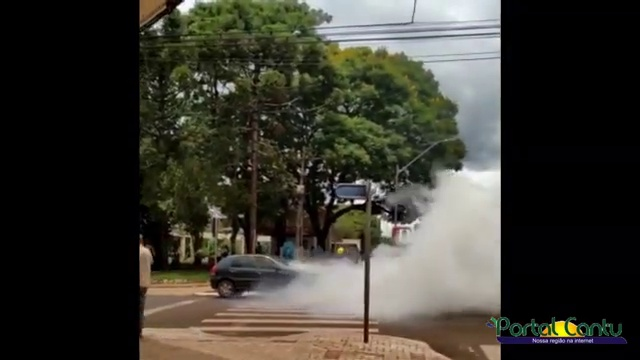
Fire: no
Smoke: yes